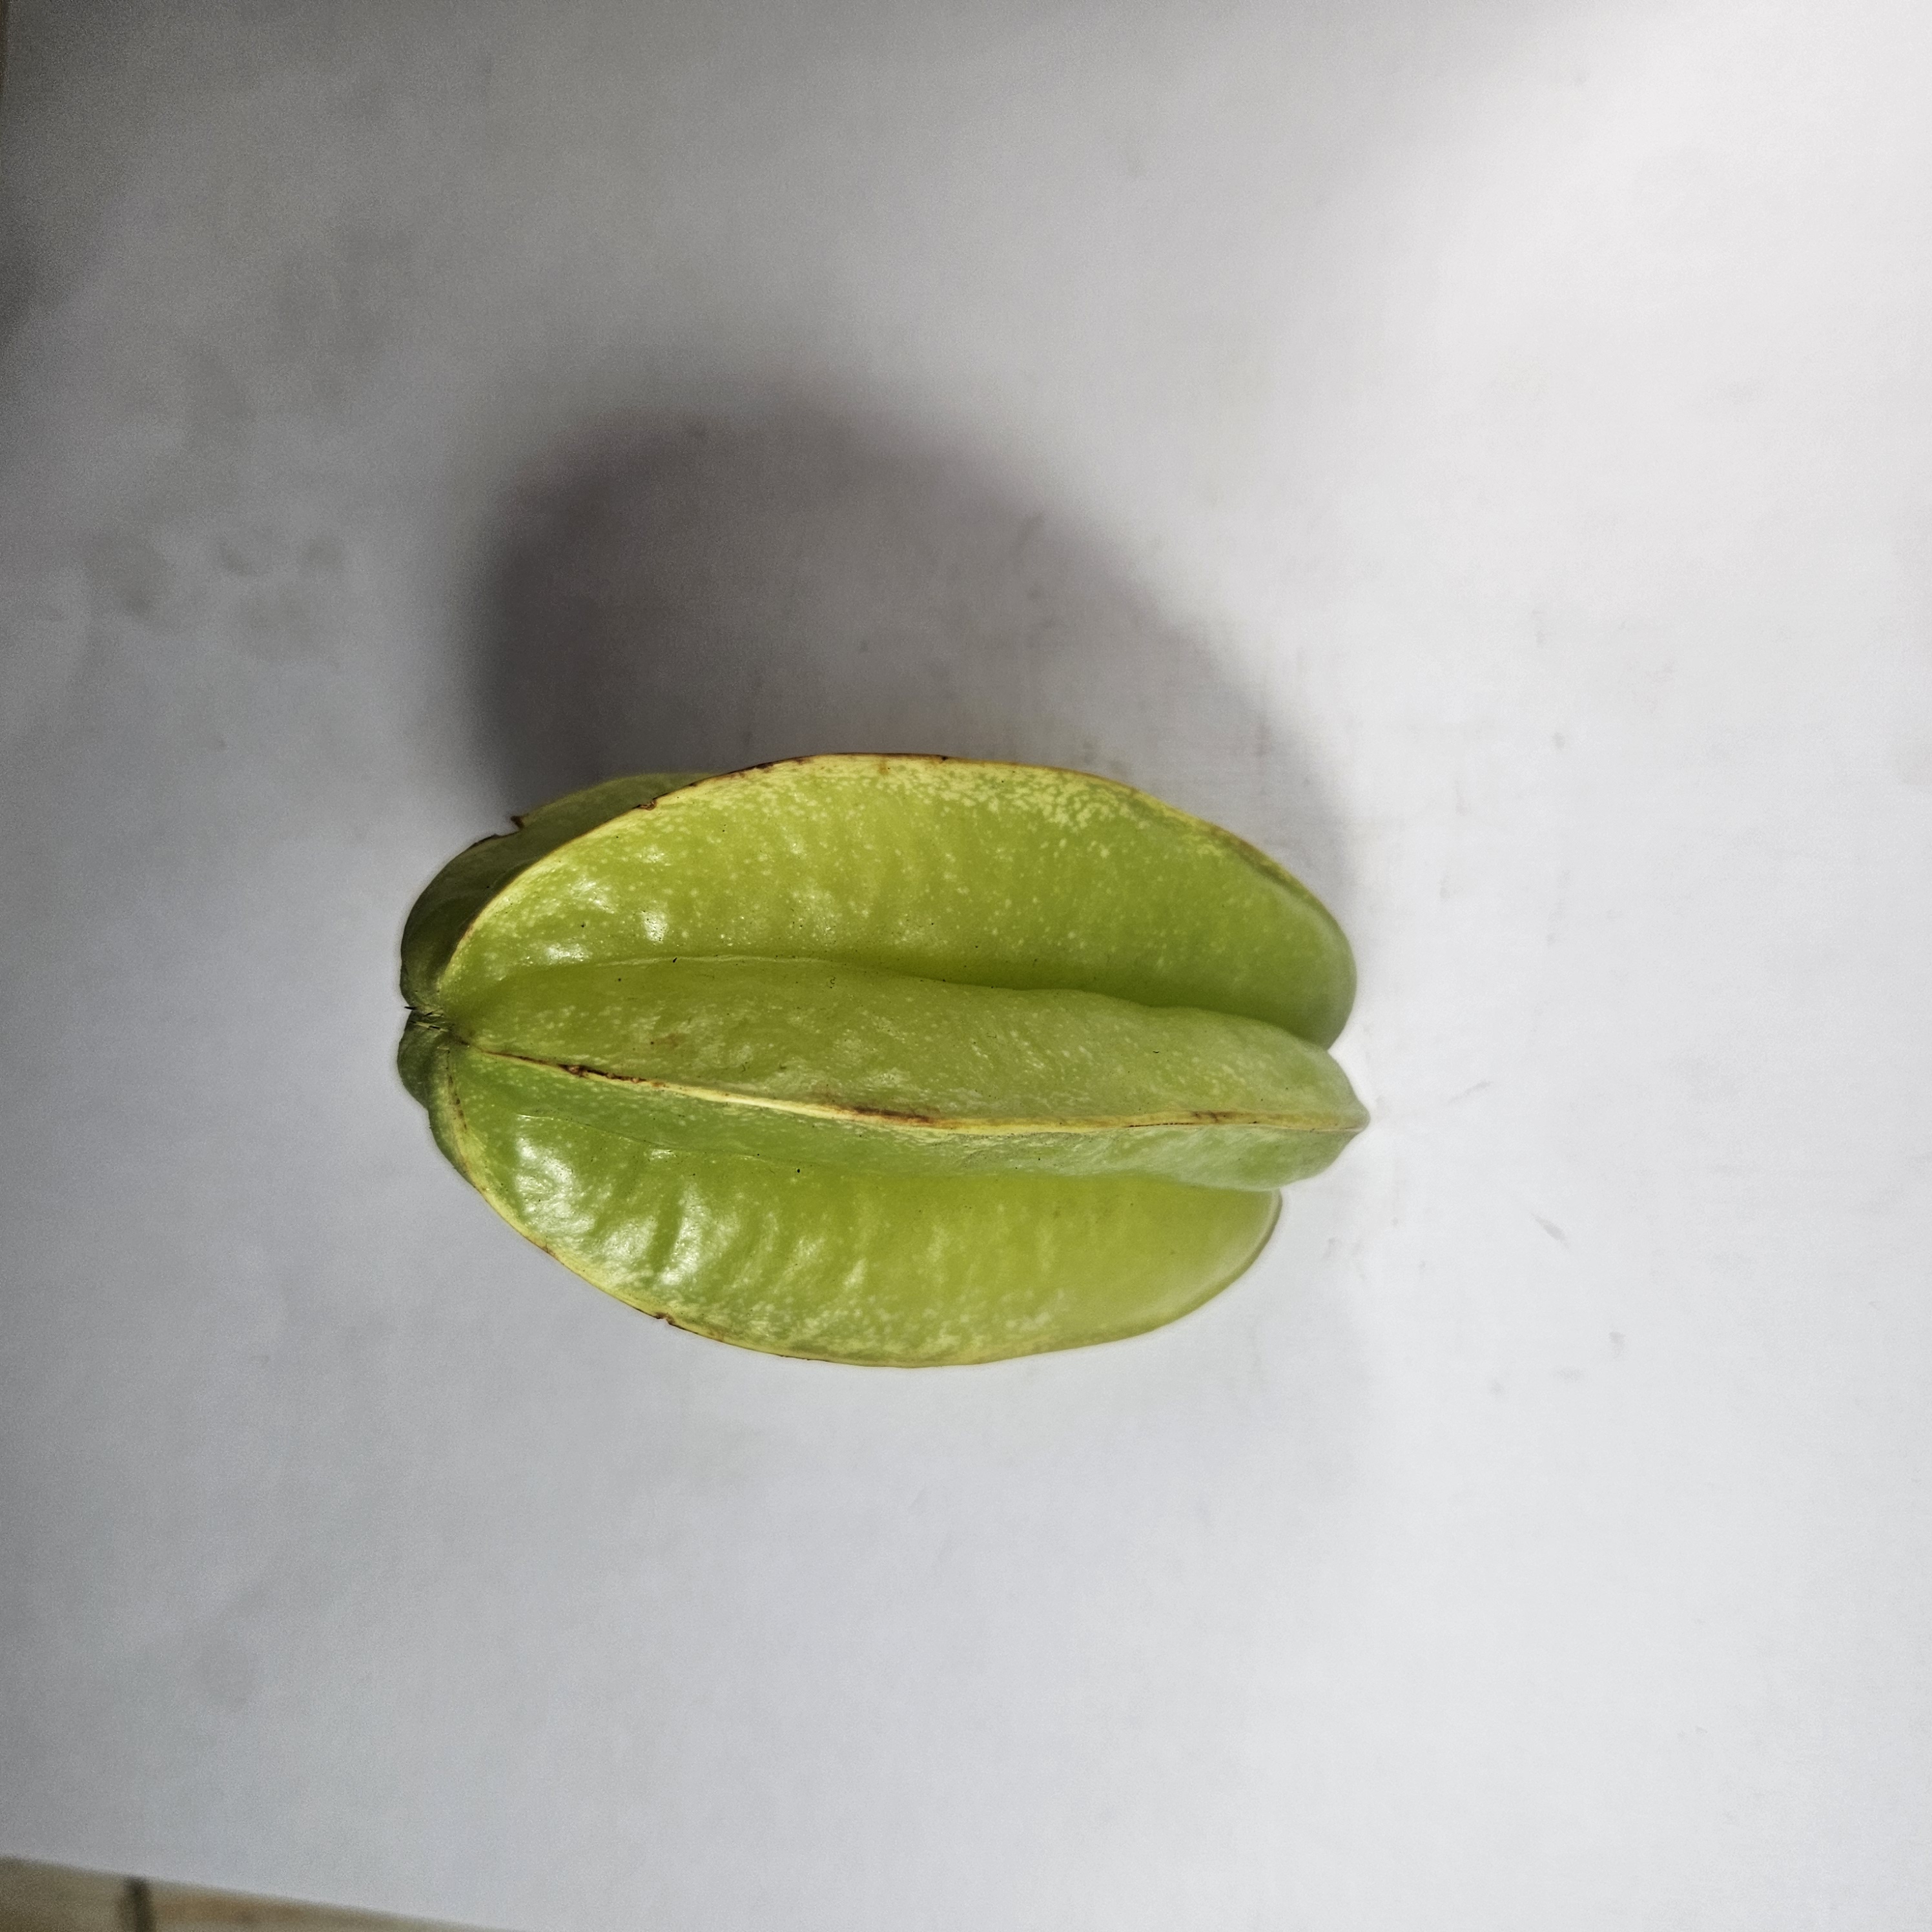
Label: Healthy Fruits